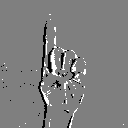
ASL letter: z